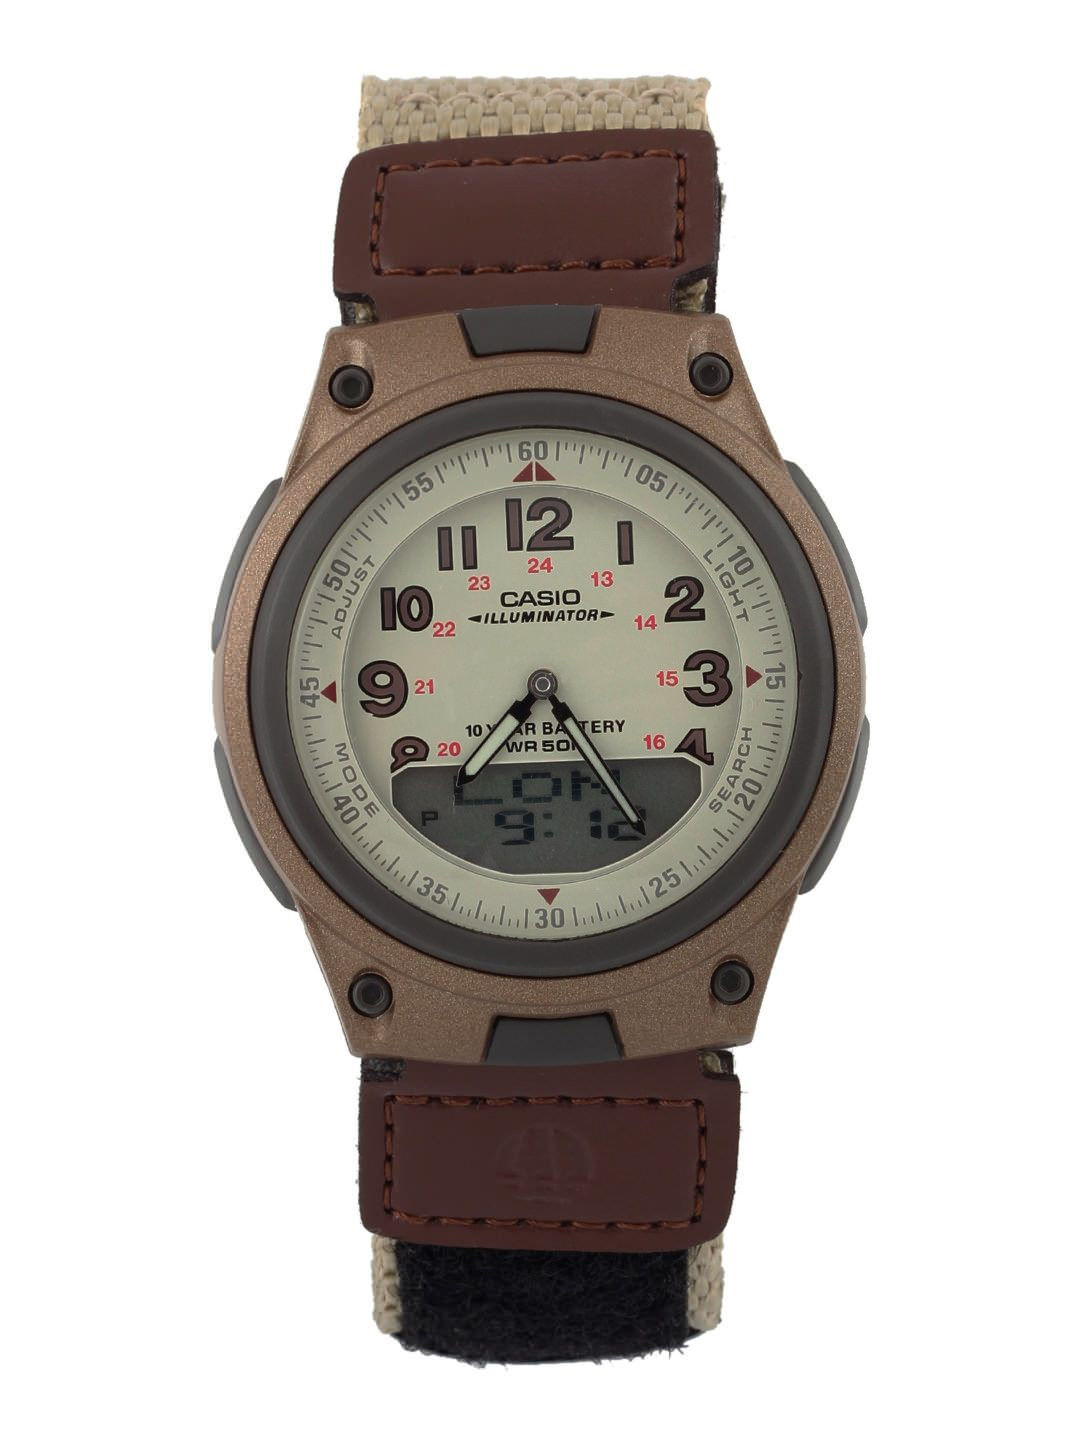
Casio Youth Series Men Analog-Digital Watch AW-80V-5BVDFAD125
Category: Accessories / Watches / Watches
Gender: Men
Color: Brown
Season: Summer 2017
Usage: Casual